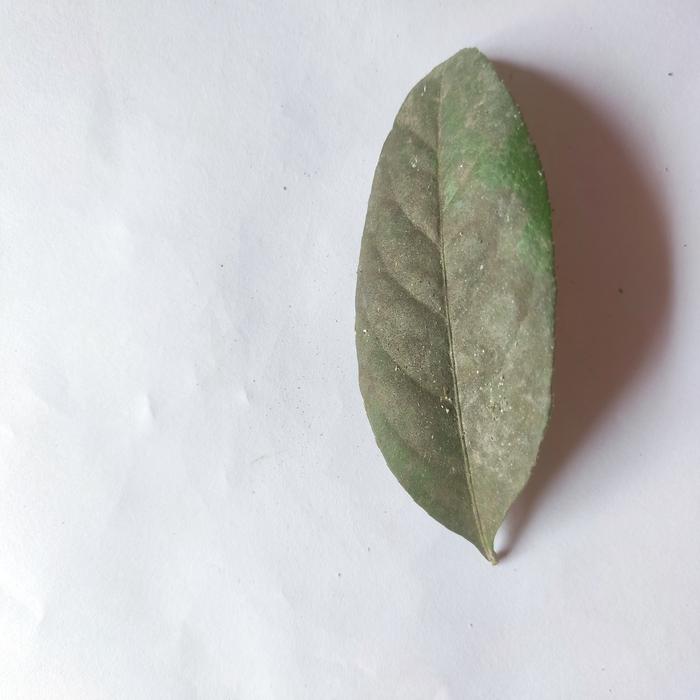
Crop: Lemon
Leaf condition: Sooty_Mold